Alejandro Toledo

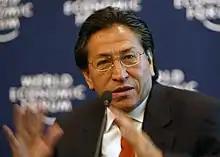
Toledo speaks in Davos, 21 January 2003.

Toledo's economic policies can be described as neoliberal or strongly pro free-trade. He inherited a national economy which in the previous decade had experienced an unstable GDP with periods of growth and shrinkage, as well as fiscal deficits frequently amounting to over 2% of GDP. Inflation had not dropped below 23% until 1995 and was still feared by many. In response, Toledo developed policies which focused on fighting poverty, generating employment, decentralizing government, and modernizing the state.